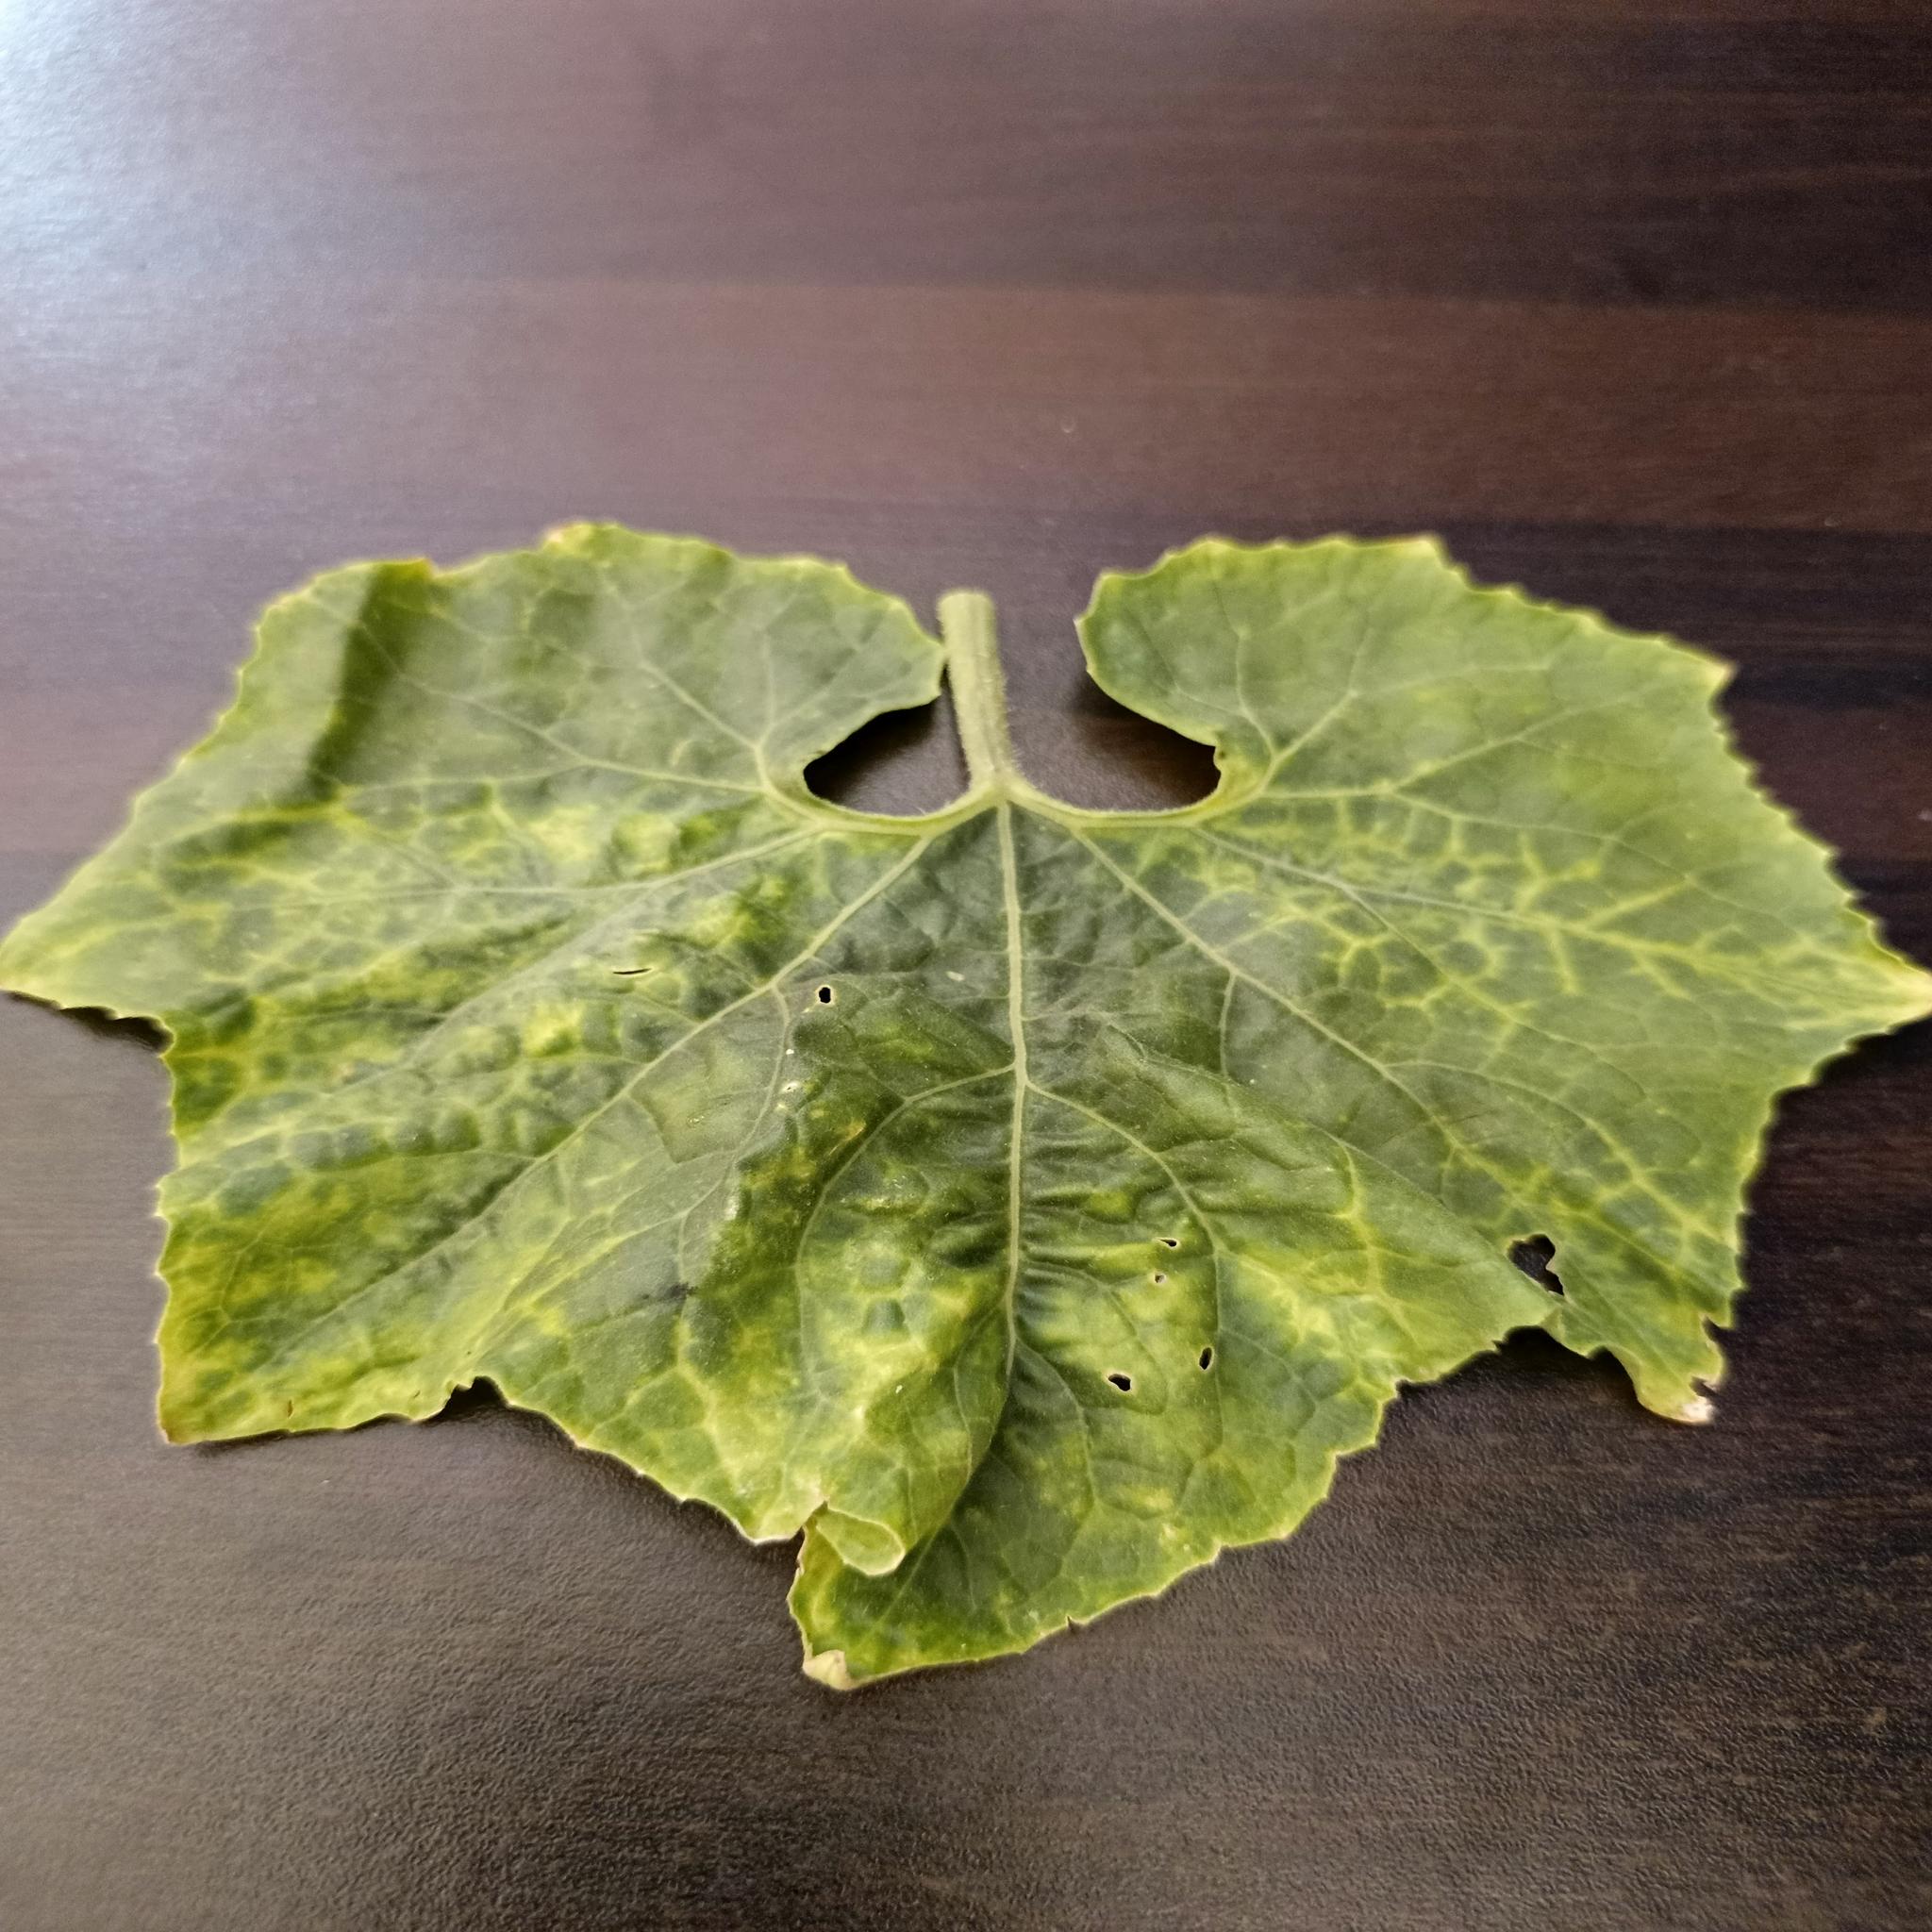
Label: Downy mildew